Answer in natural language. Considering the relative positions, is white wooden chair with metal legs (marked B) to the left or right of framed landscape photograph with black wood frame (marked C)? Choose between the following options: right or left
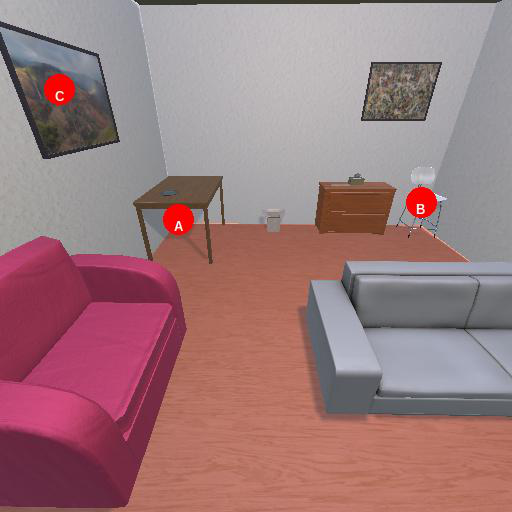
<answer>right</answer>